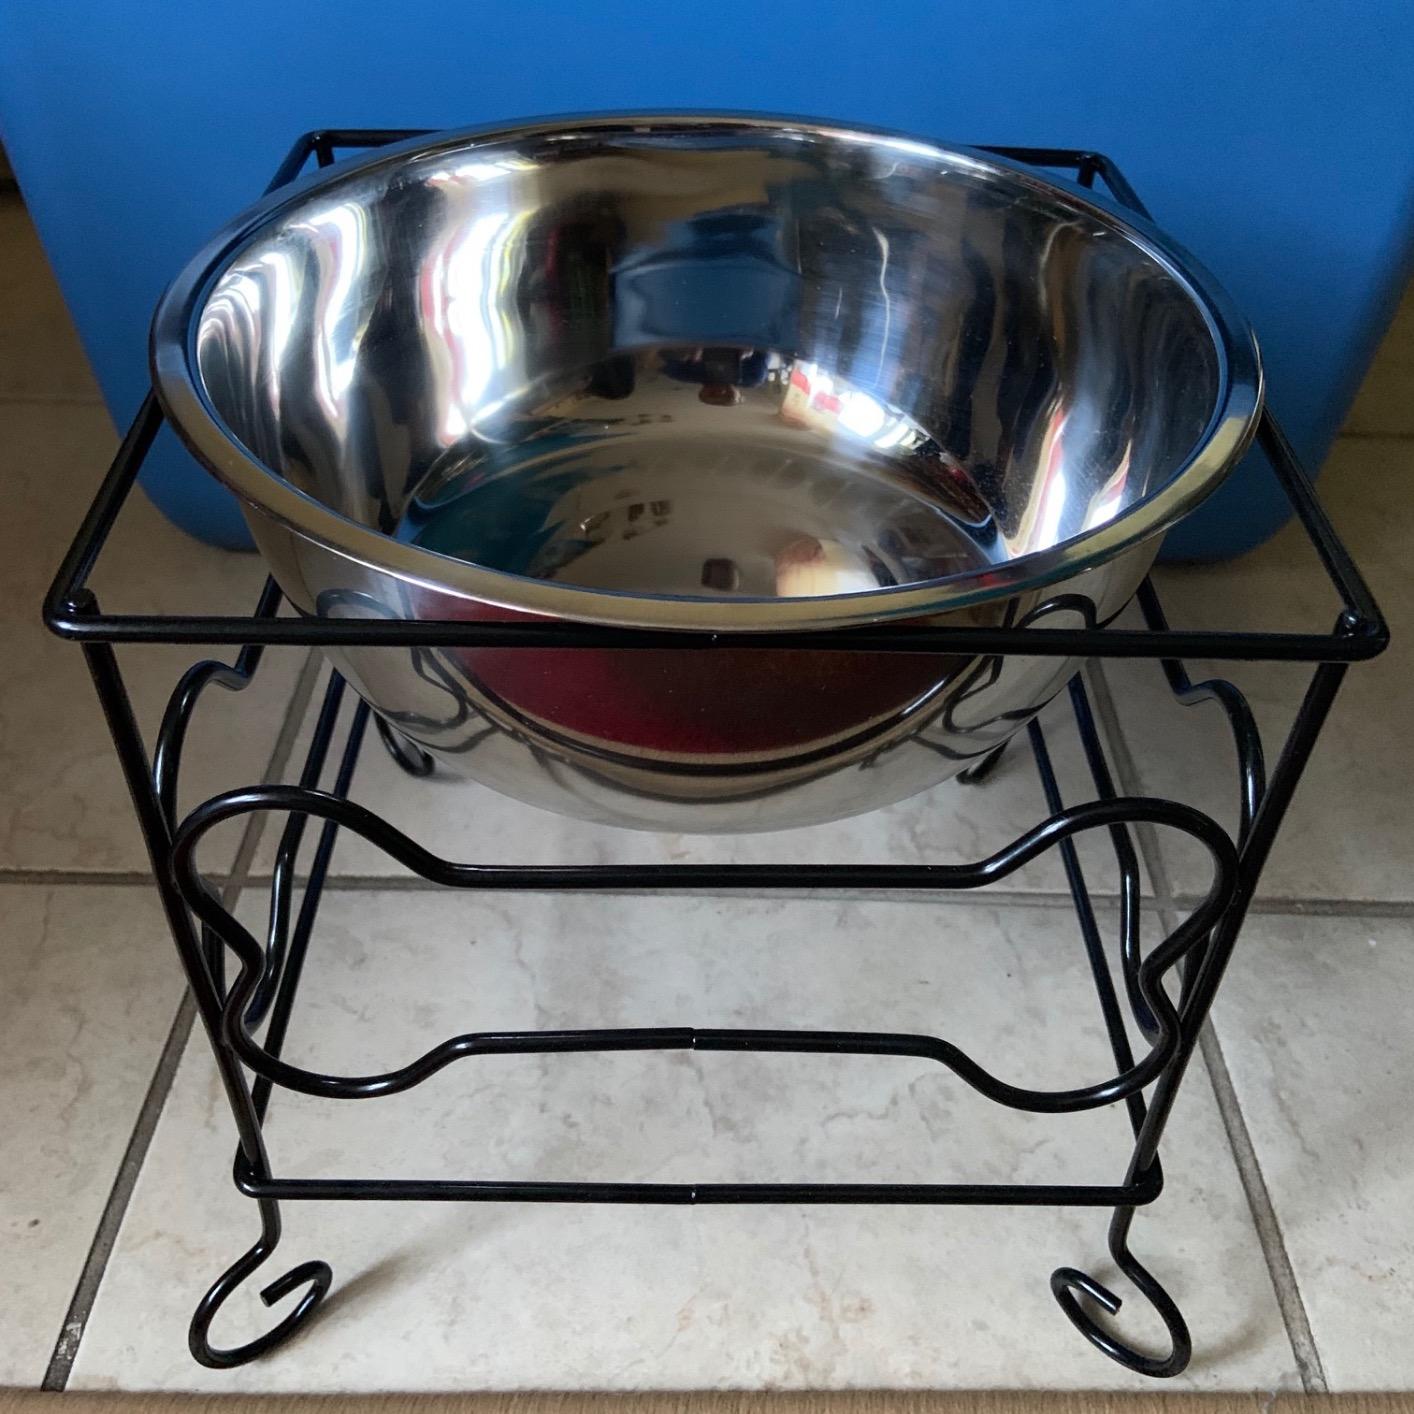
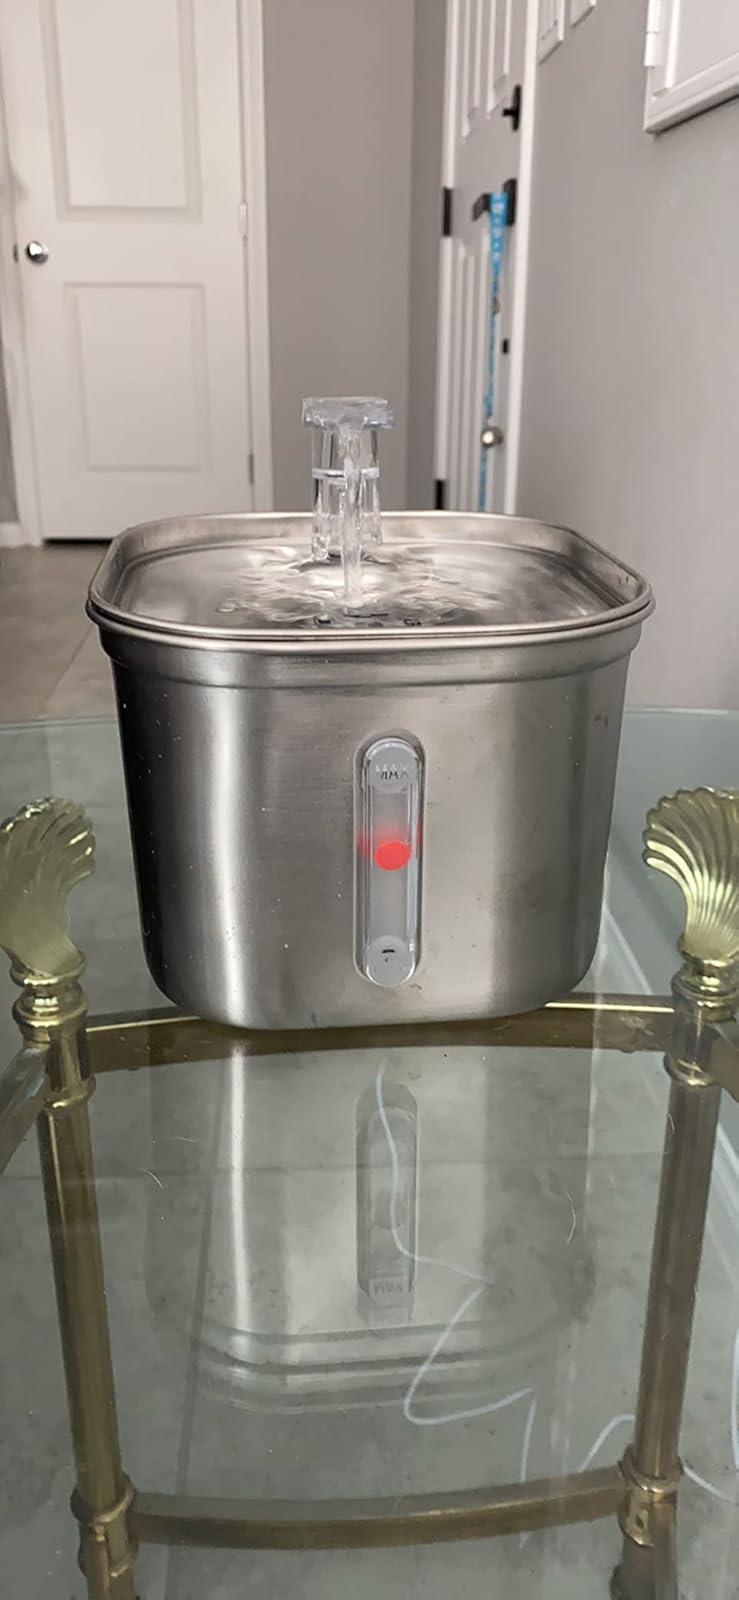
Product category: items_bowl
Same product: no